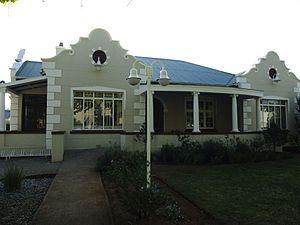
Potchefstroom est une ville d'Afrique du Sud située dans le sud du Transvaal dans la province du Nord-Ouest, à 120 km au sud-ouest de Johannesburg.